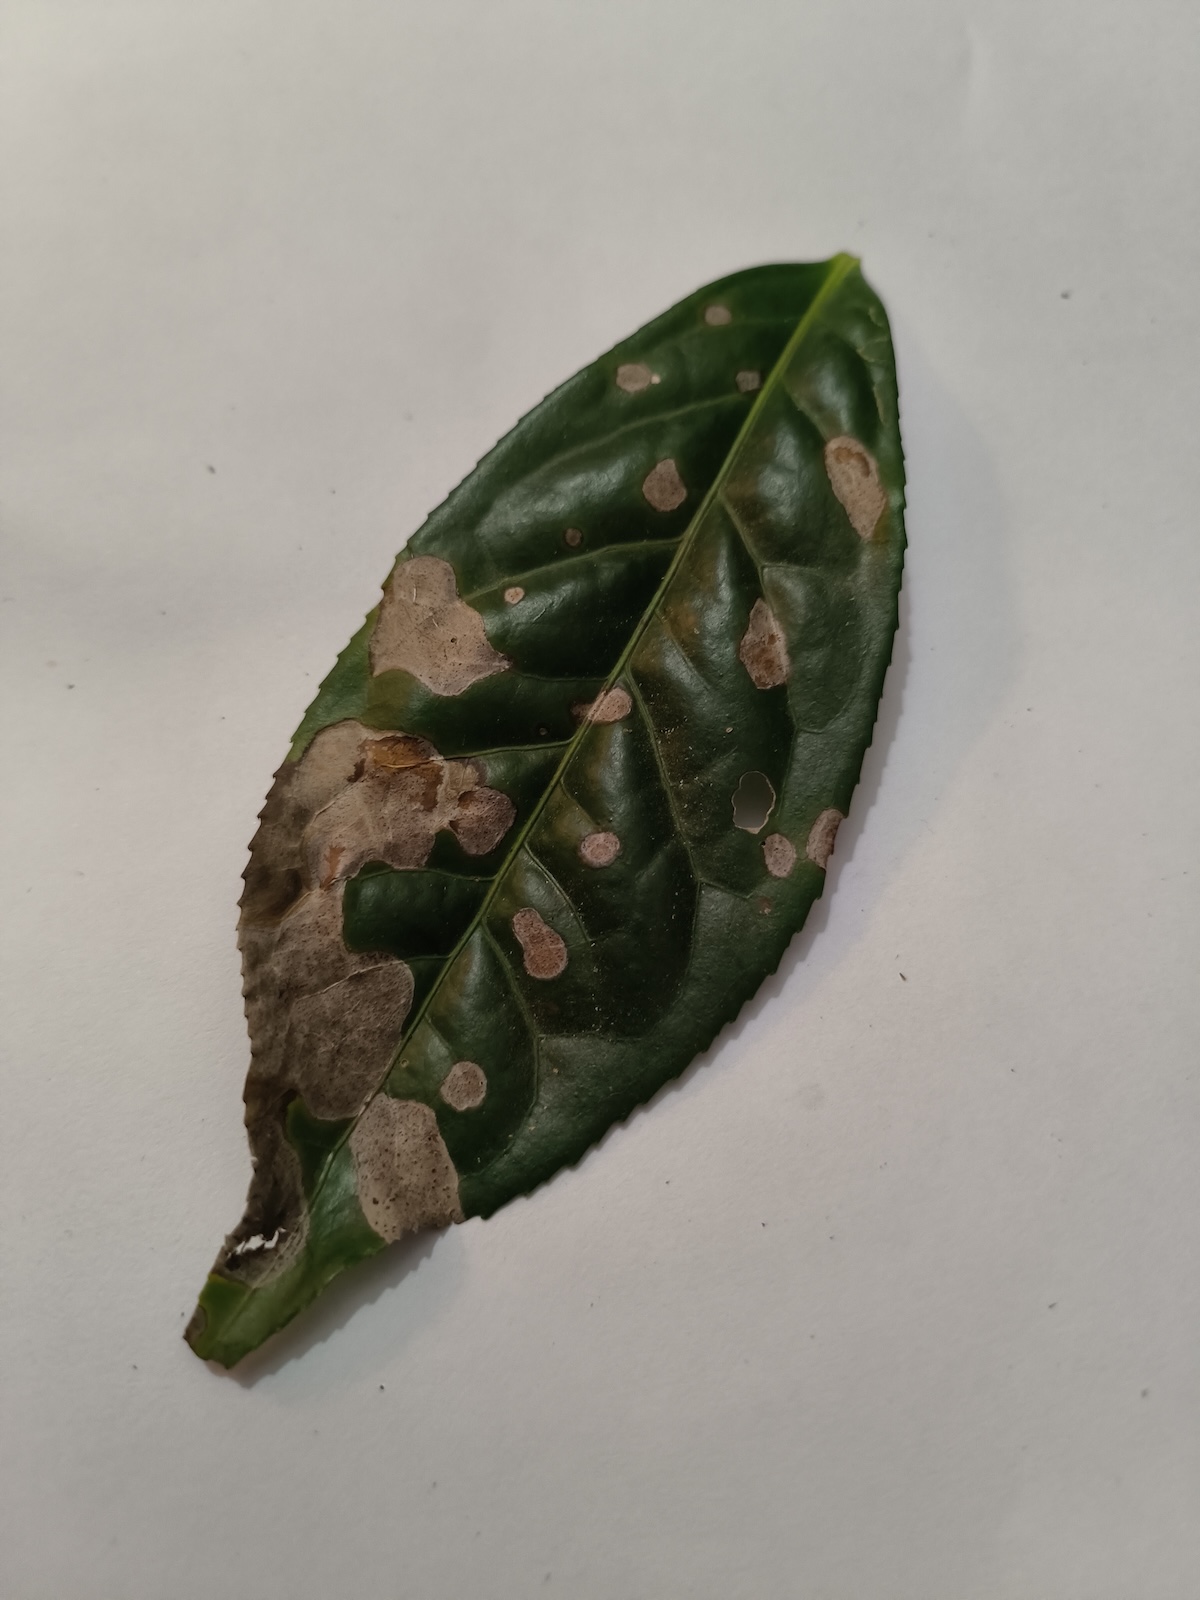
Label: Gray Blight